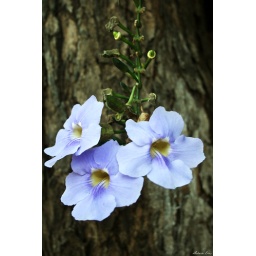
Blue flowers against a tree